Letting agent

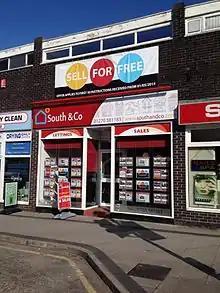
Letting Agent Building in Crewe

A letting agent is a facilitator through which an agreement is made between a landlord and tenant to rent a residential property. This is commonly used in countries using British English, including countries of the Commonwealth. In the UK, Australia, and New Zealand, the agreement between landlord and tenant is normally formalised by the signing of a tenancy agreement. A letting agency normally charges a commission for their services, usually a percentage of the monthly rent.